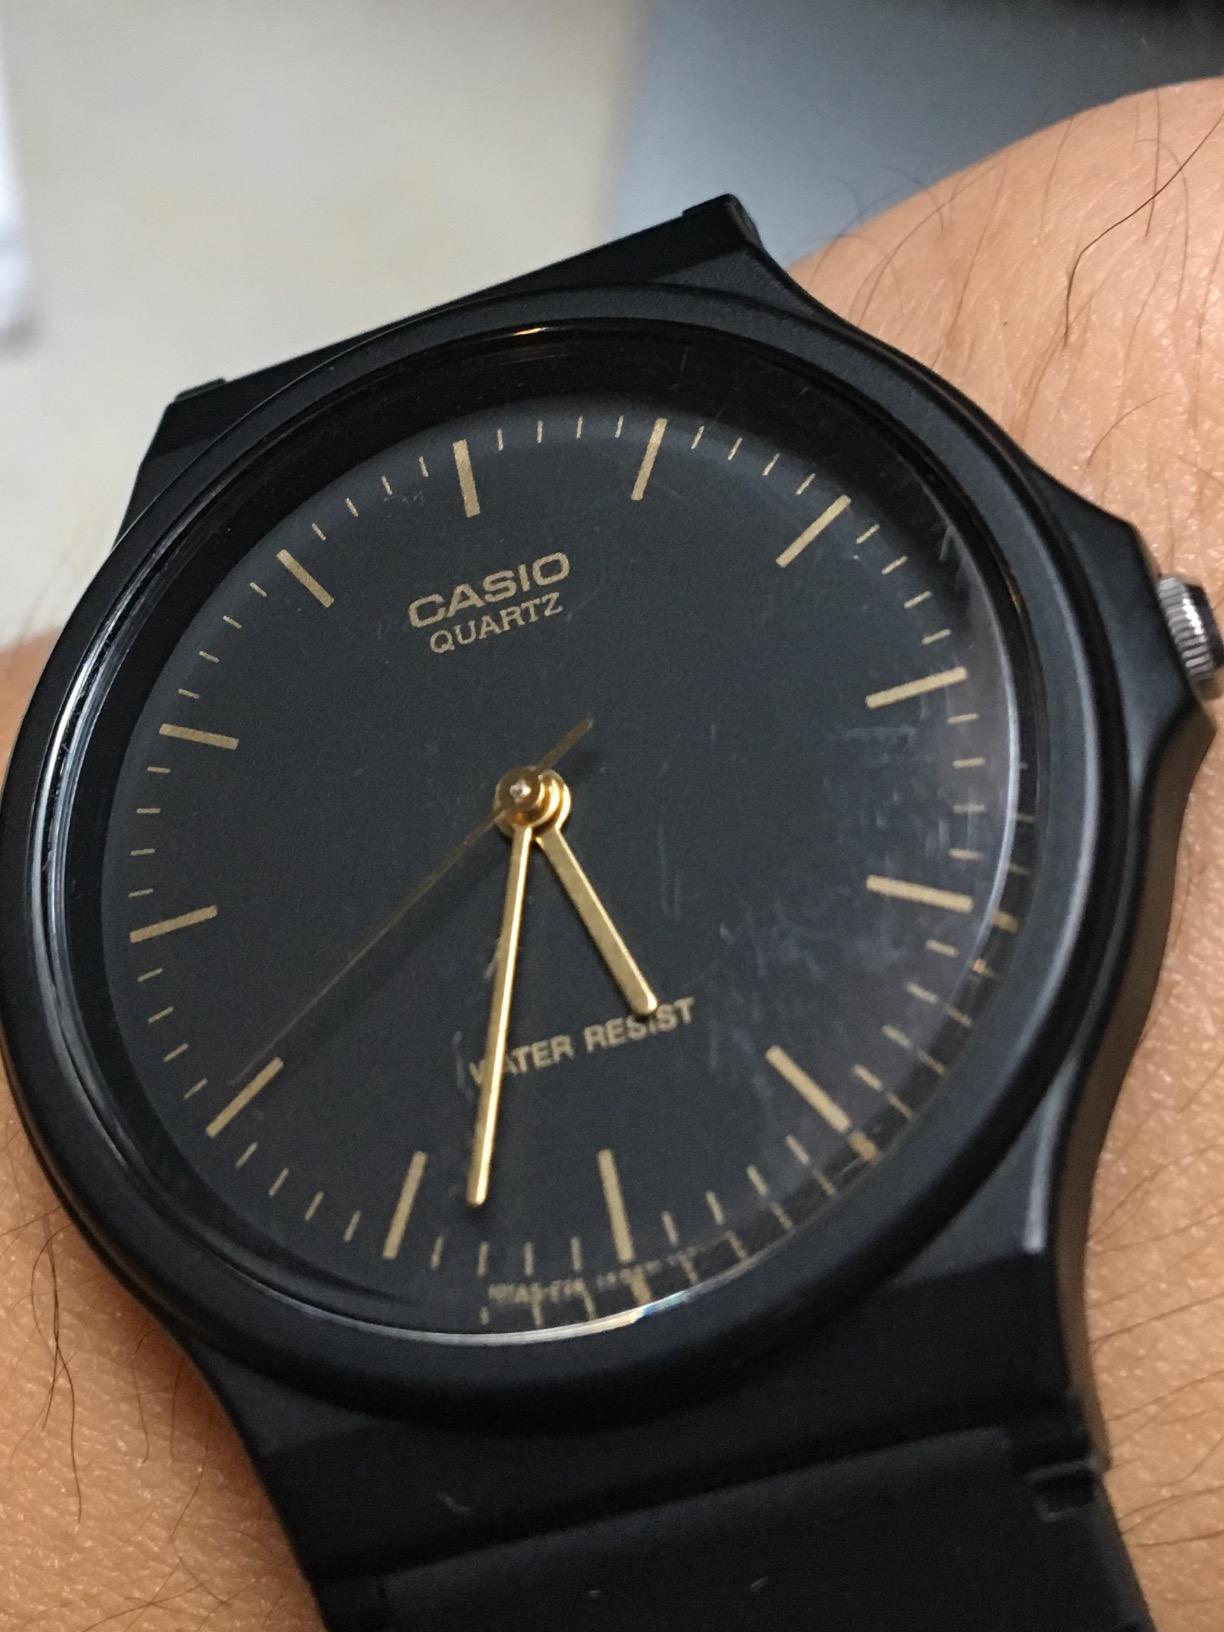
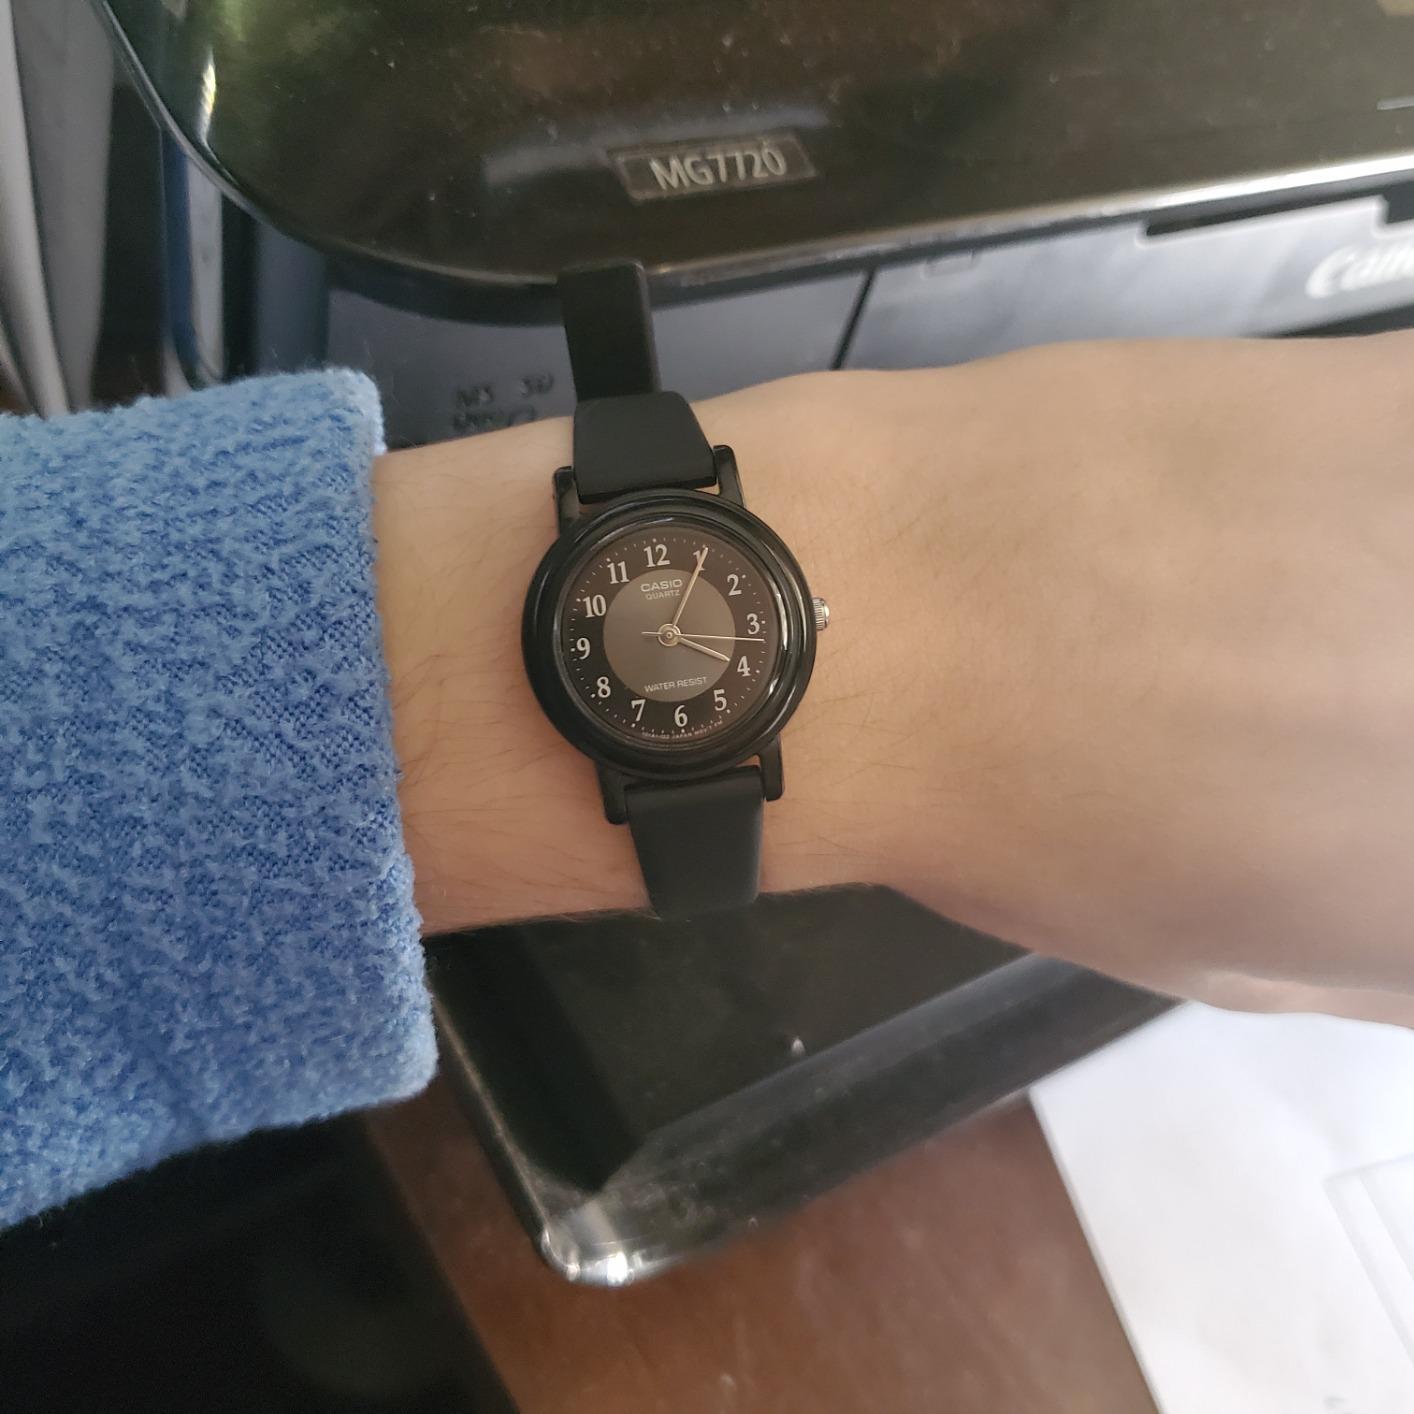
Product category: accessories_watch
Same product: no